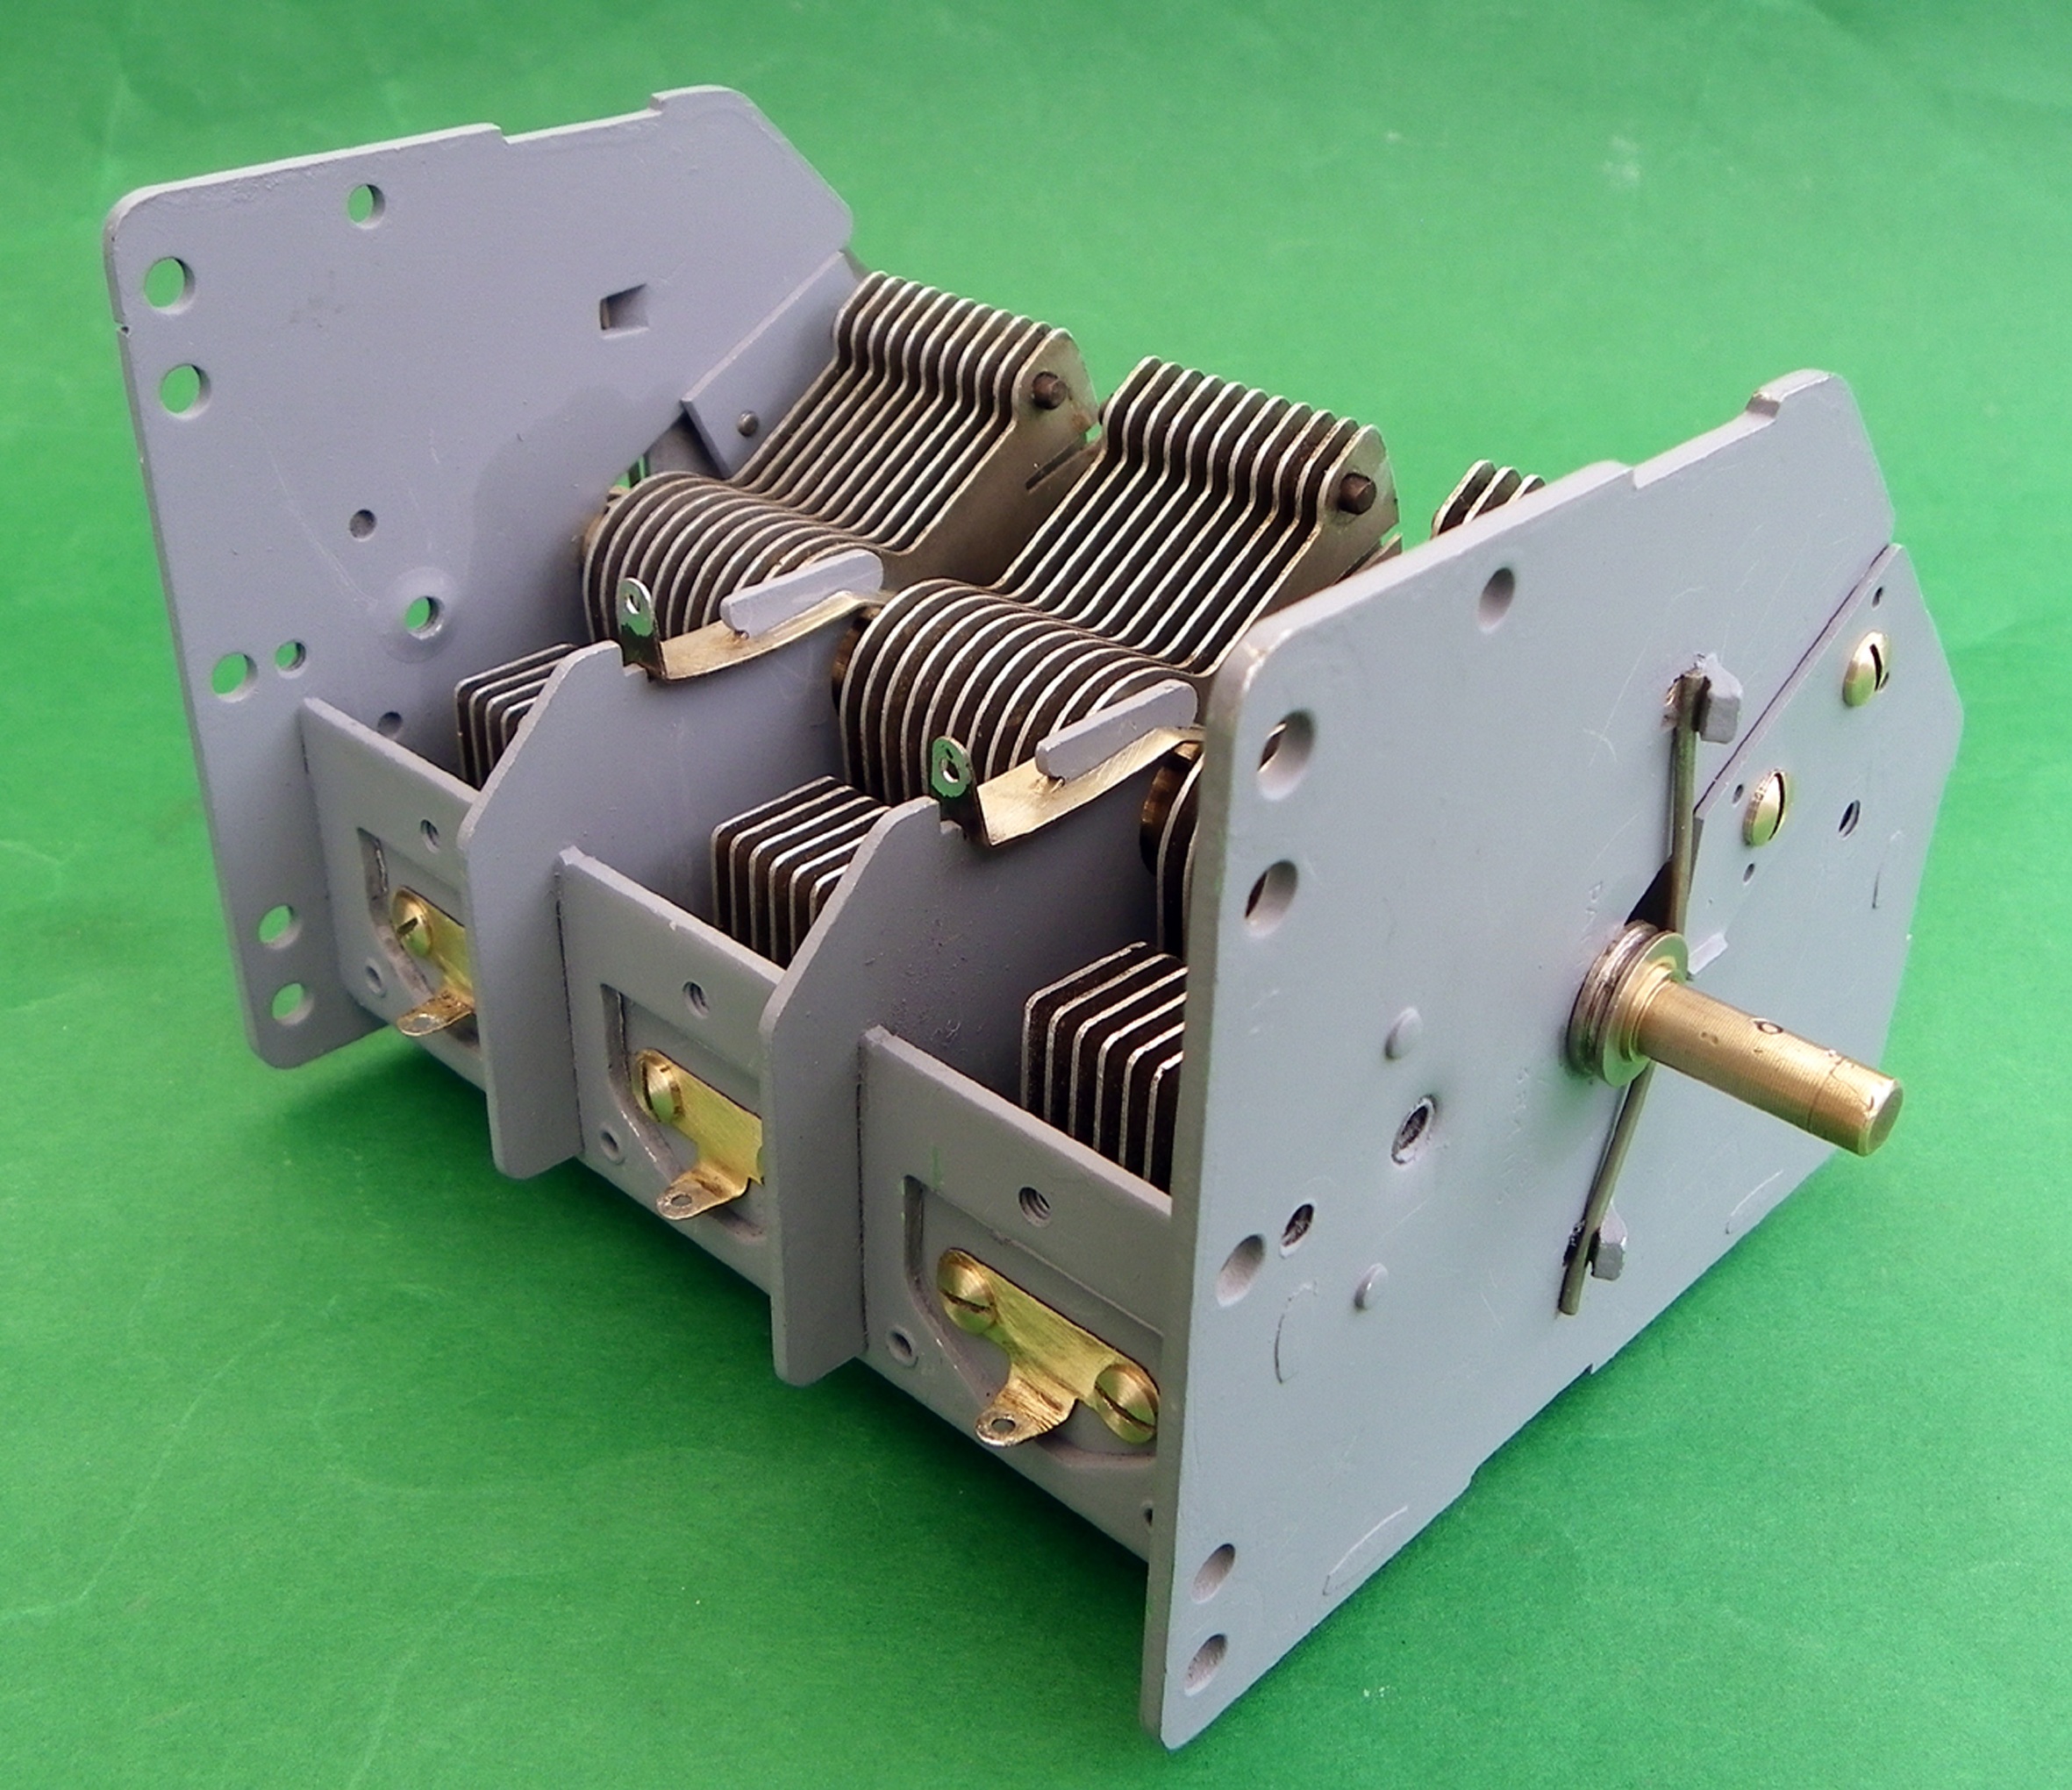
technology, vintage, machine, laser, product, large, capacitor, variable, electronic device